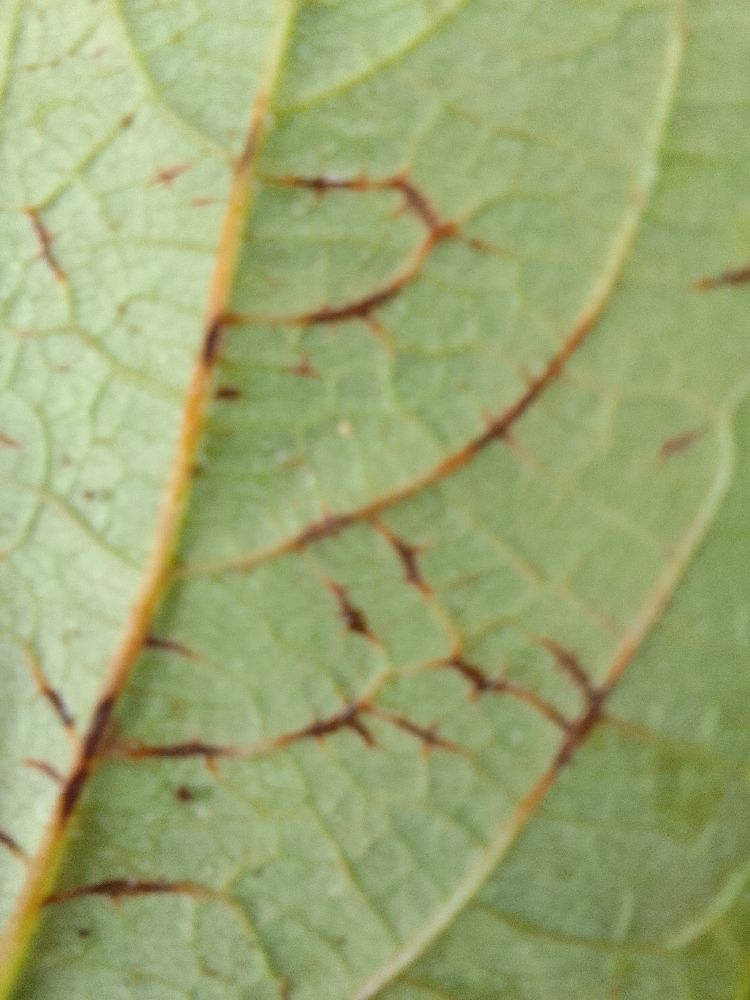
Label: anthracnose